2026 Palarong Pambansa

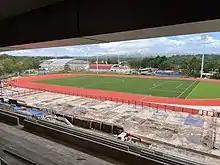
Democrito O. Plaza Memorial Sports Complex (Pictured in 2022), the opening/closing ceremony of the games

The opening of the games will be held at Patin-ay Sports Complex in Prosperidad, Agusan del Sur.